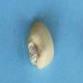
Maize quality: Good